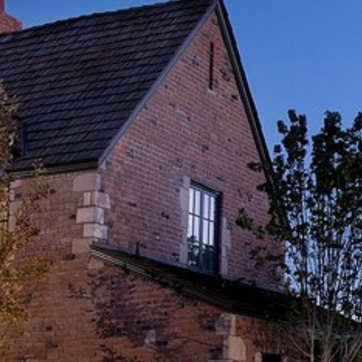
Material: brick